Sablons-sur-Huisne

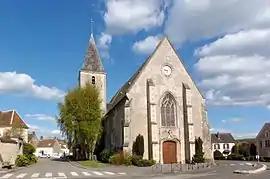
The church in Sablons-sur-Huisne

Sablons-sur-Huisne (literally "Sablons on Huisne") is a commune in the Canton of Bretoncelles, in the Arrondissement of Mortagne-au-Perche, in the department of Orne, northwestern France. It was established on 1 January 2016 by the merger of the former communes of Condeau, Condé-sur-Huisne (the seat) and Coulonges-les-Sablons.